Ulsan Munsu Football Stadium

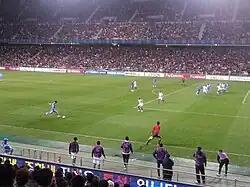
Ulsan Munsu Football Stadium in 2012

The Ulsan Munsu Football Stadium is a football stadium in Ulsan, South Korea with a capacity for 37,897 spectators. Since 2001, it has been the home ground of K League 1 team Ulsan HD.